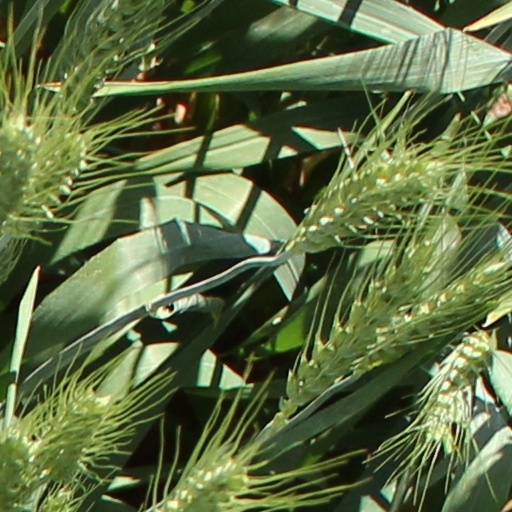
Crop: wheat